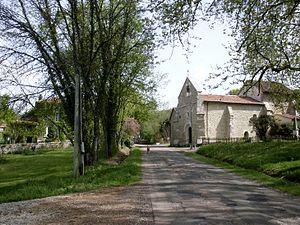
Route principale et l'église de Soudat, Dordogne
Soudat est une commune française située dans le département de la Dordogne, en région Nouvelle-Aquitaine.